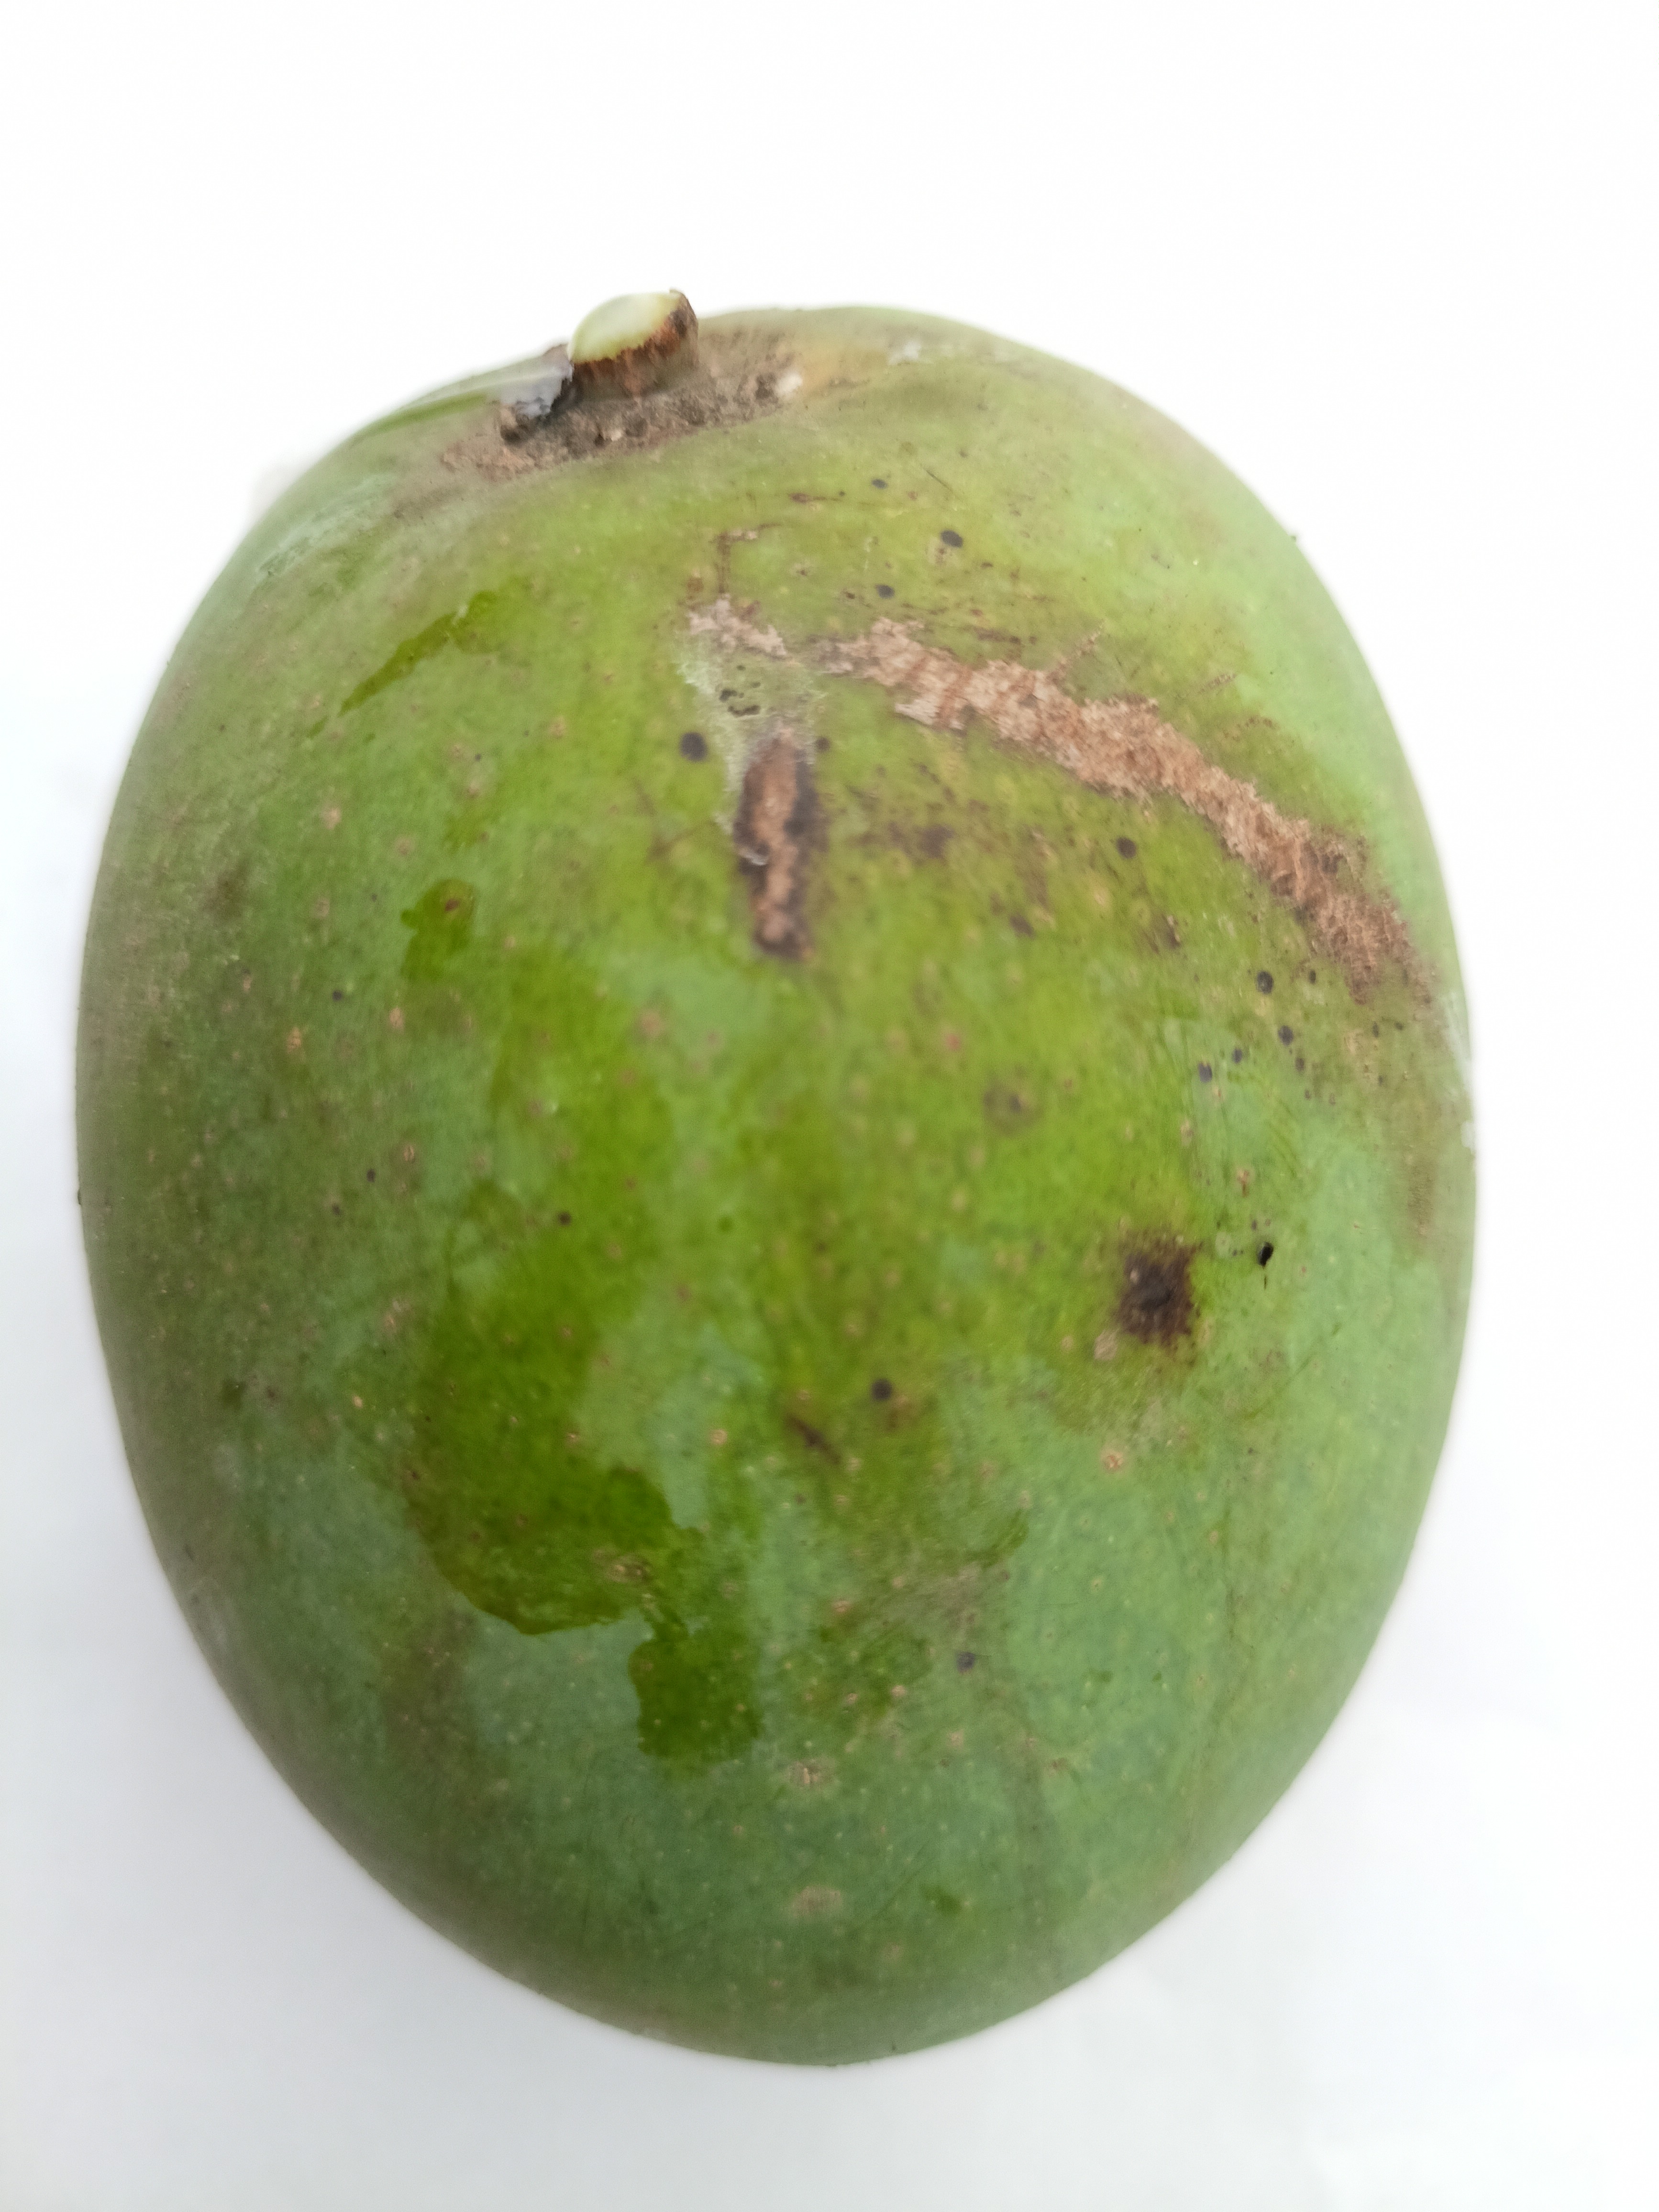
Mango variety: Khrishapat